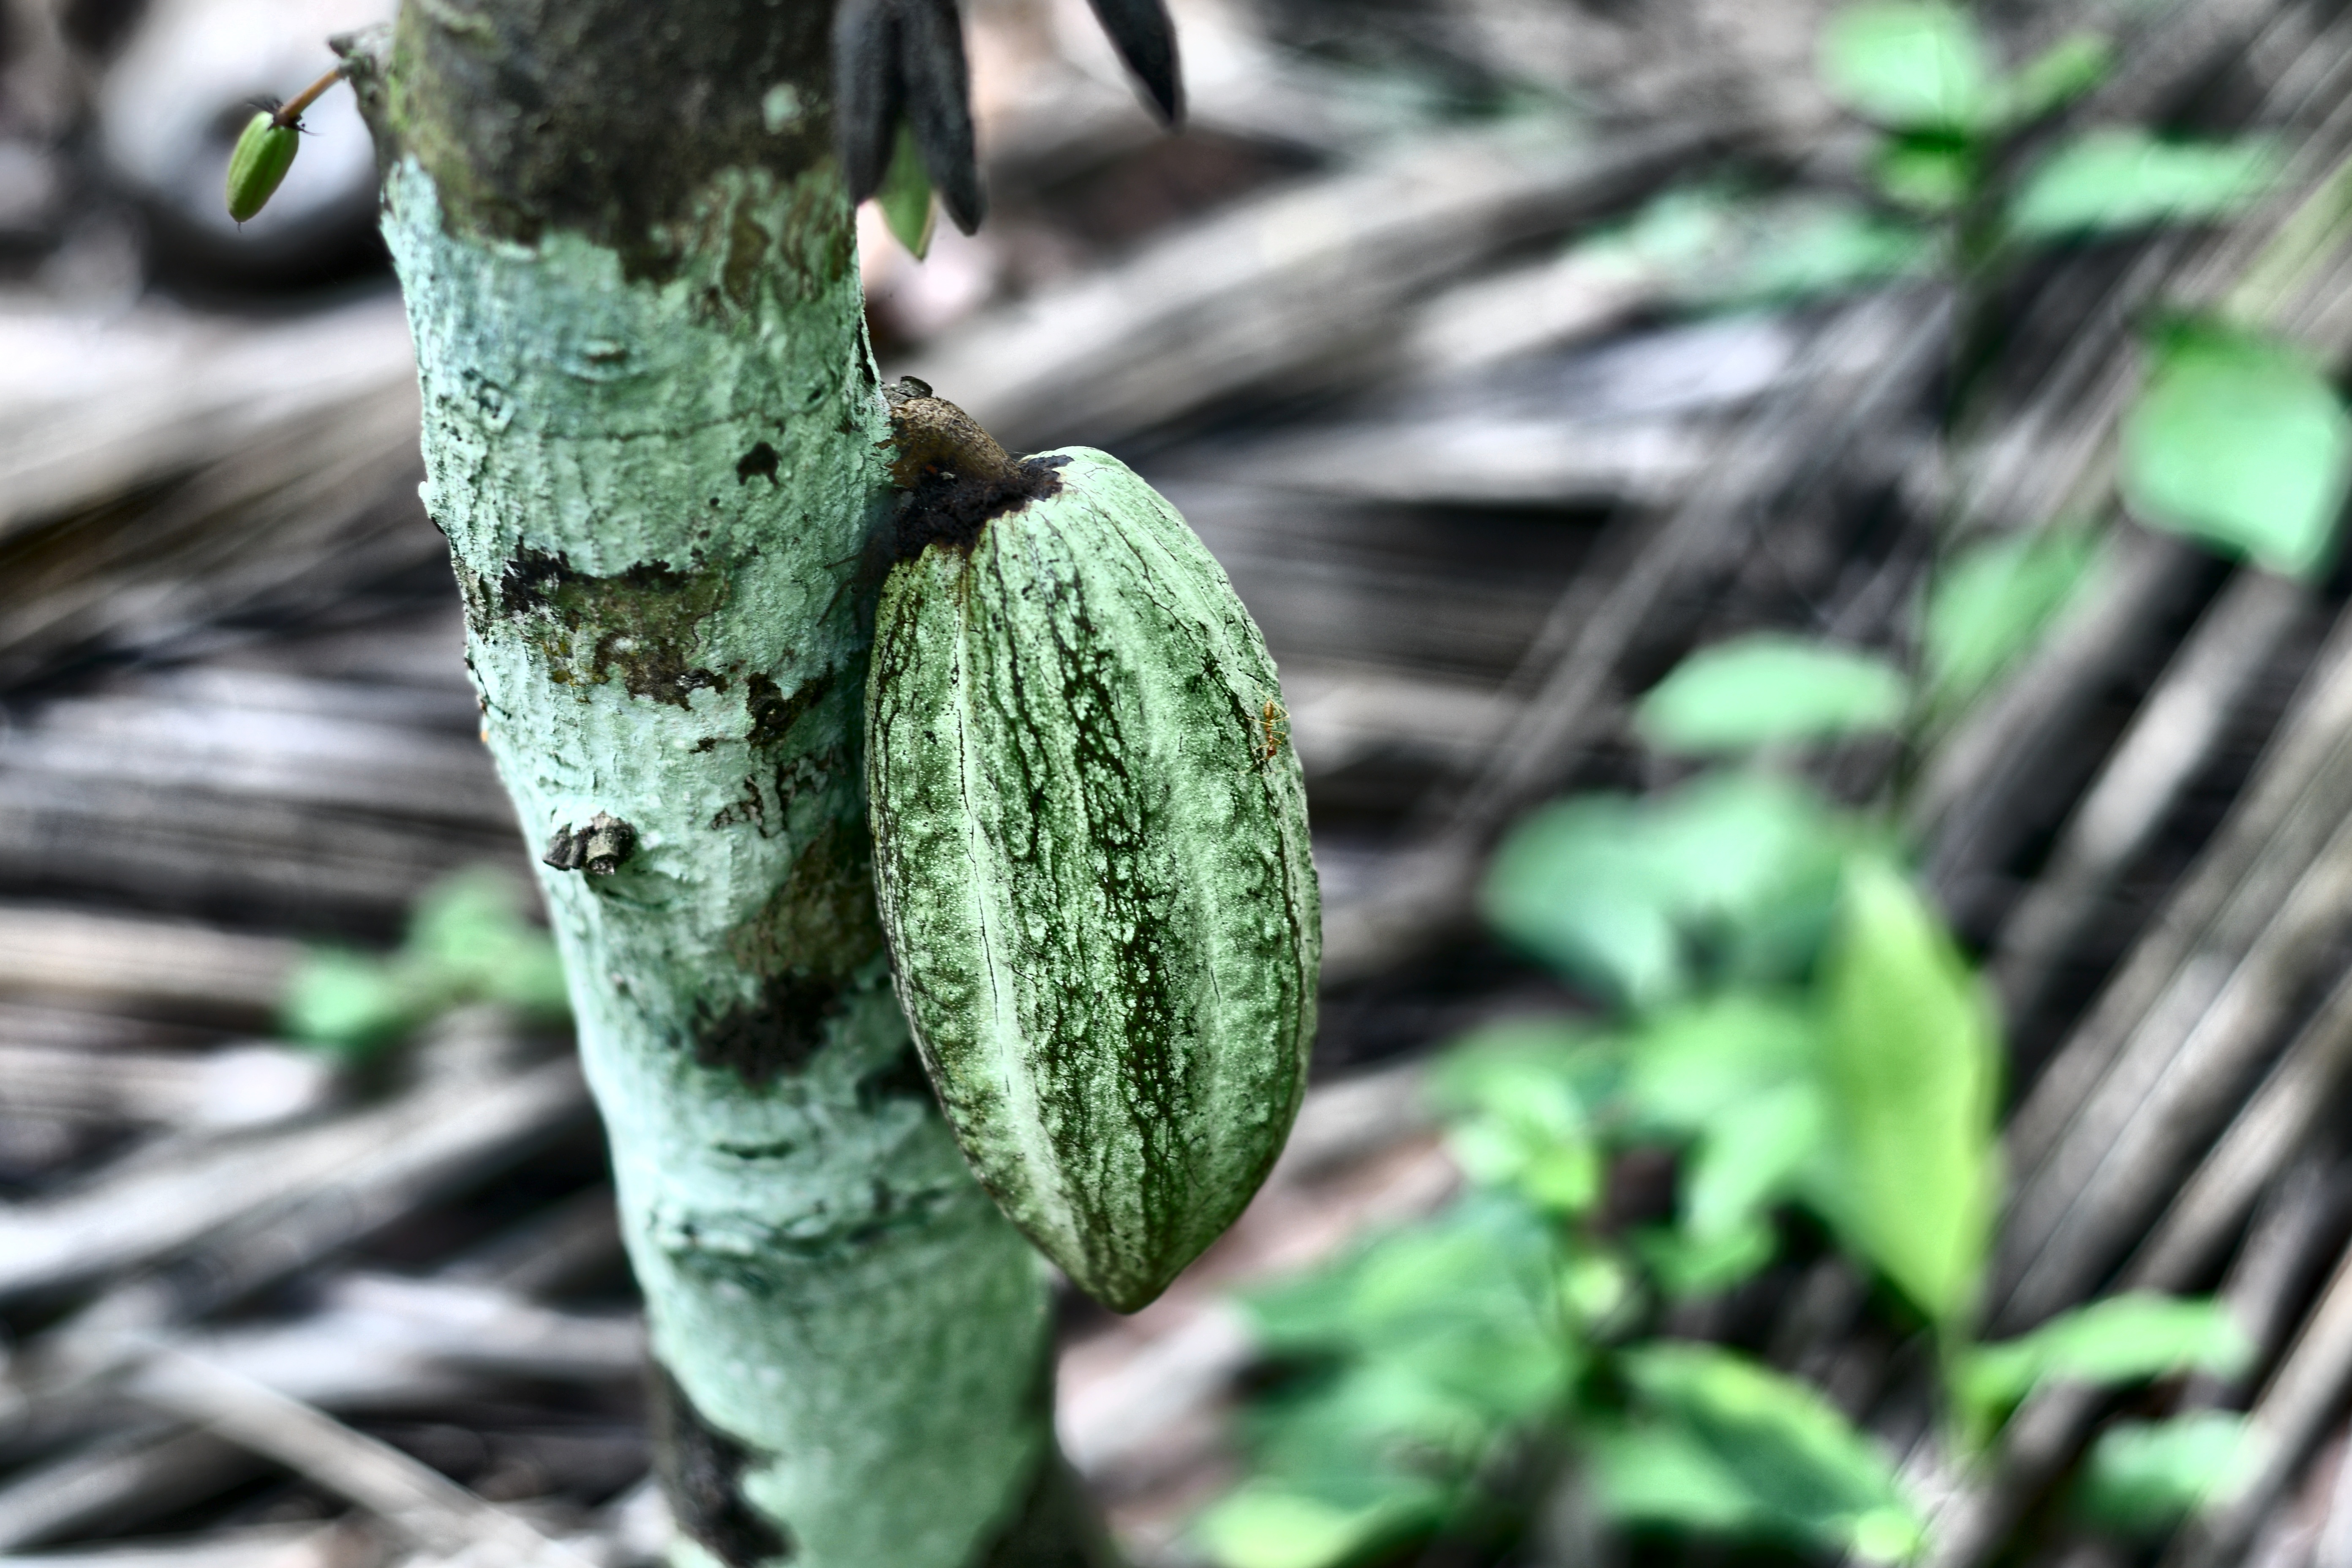
Maturity: unmature
Variety: Angoleta